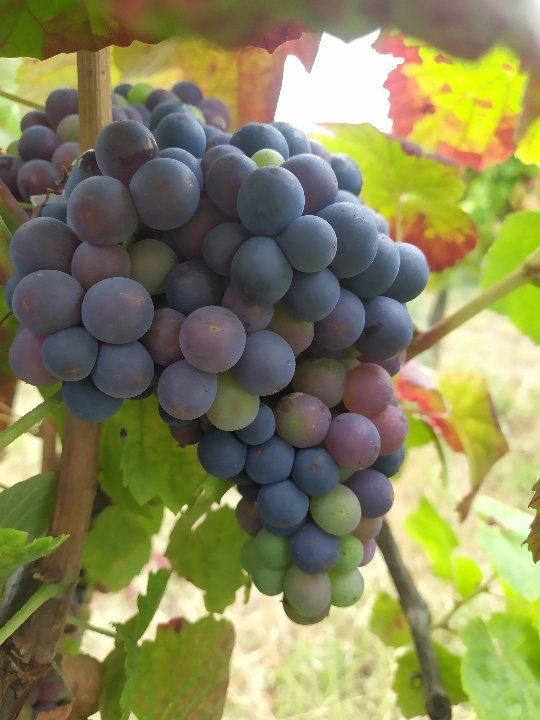
Berries visible: 96
Grape clusters: 2